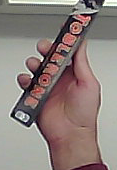
Product: toblerone_black